Boho, County Fermanagh

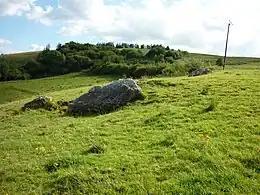
Cup and ring markings on the Reyfad Stones in Boho

The Reyfad Stones date from the neolithic age and are engraved with cup and ring mark inscriptions similar to those at Newgrange. The stones have been designated as a scheduled monument by the Northern Ireland Environmental Agency (SM 210:13). The stones are located in a field approximately 500 meters behind the Sacred Heart Church in Boho. Access is by permission.